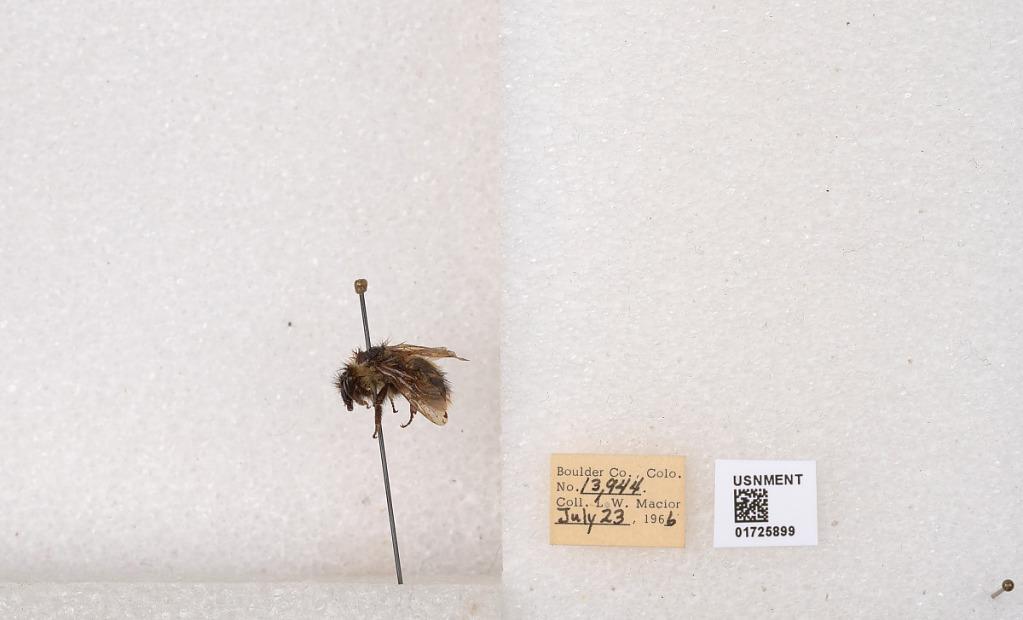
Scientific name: Bombus kirbyellus
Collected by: L. Macior
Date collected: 1966-7-23
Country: United States
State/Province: Colorado
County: Boulder
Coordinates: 40.0925, -105.358